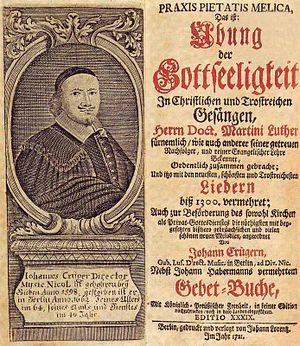
Johann Crüger
Praxis Pietatis Melica